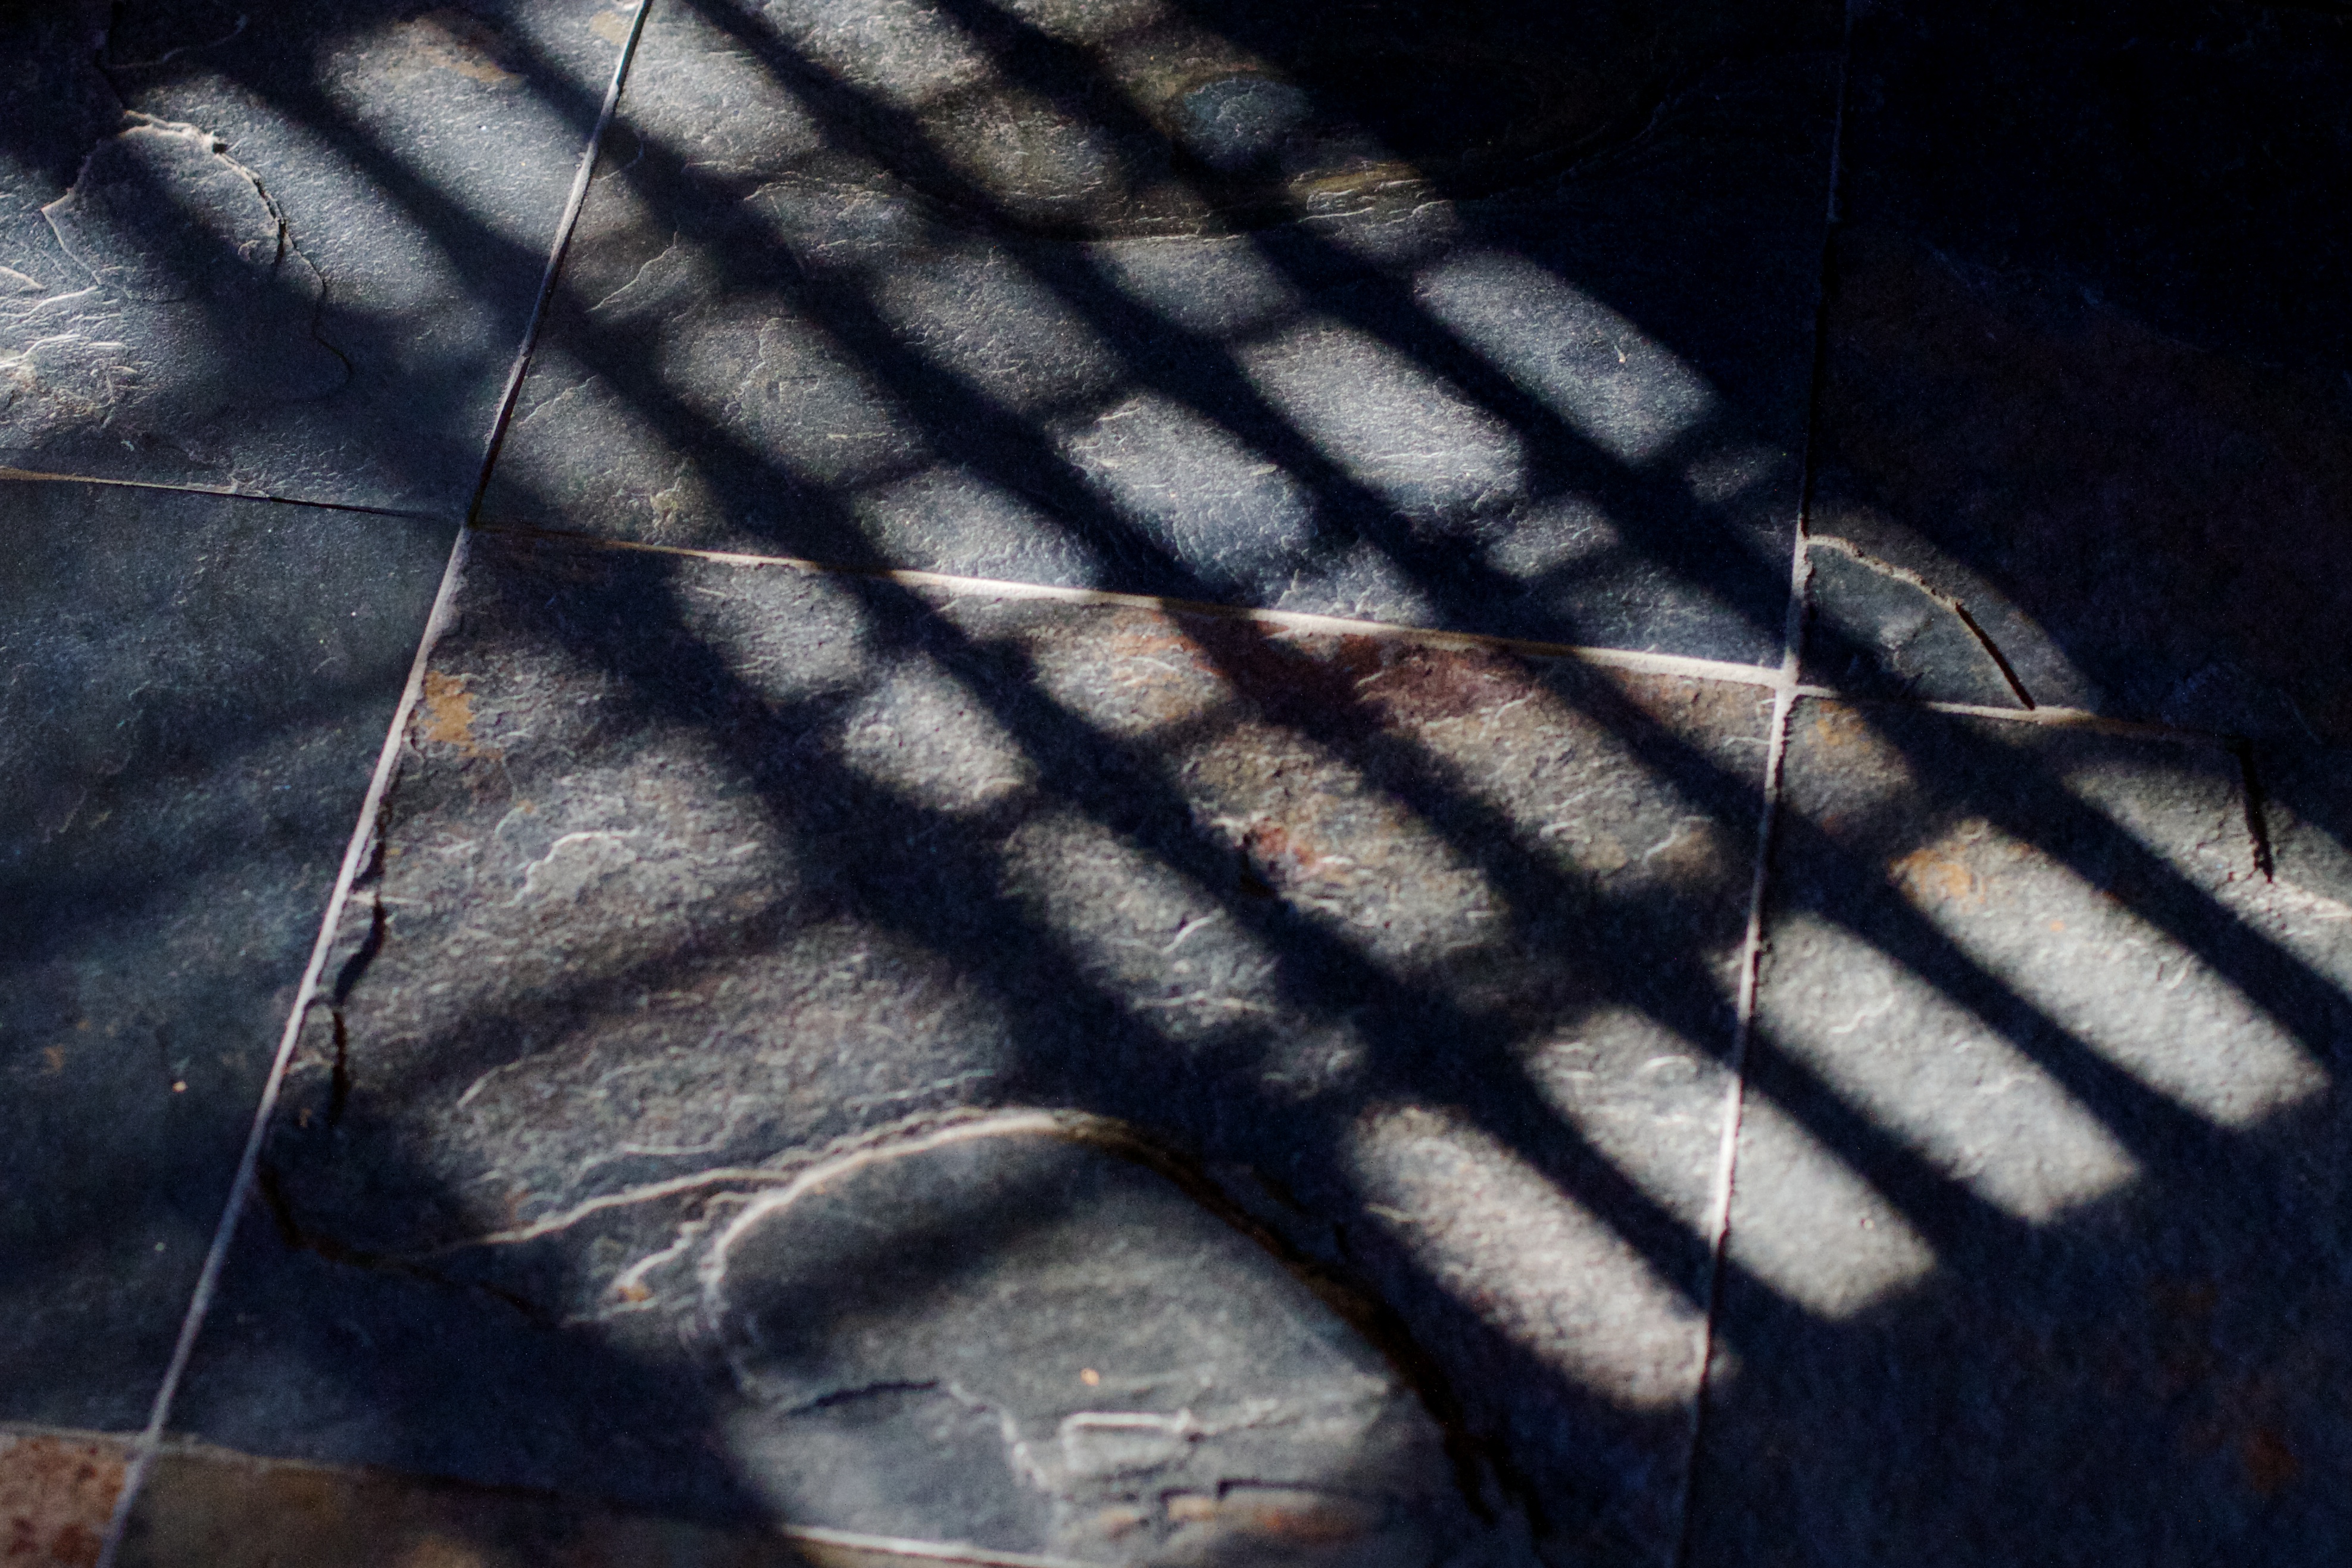
wing, wood, texture, line, color, shadow, blue, black, close up, image, shape